Avrohom Yaakov Friedman (fifth Sadigura rebbe)

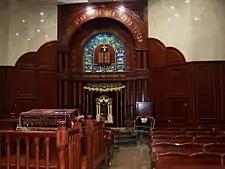
Sadigura "beis medrash" in Bnei Brak

Upon his father's death on 29 Nisan 1979, Friedman became the leader of the Sadigura Hasidim. He was also inducted into the Moetzes Gedolei HaTorah in his father's stead. He retained his father's court on Pinkus Street in Tel Aviv, and established an outreach center there for secular Jewish youth. In 2005 he relocated his court to a large edifice on Gutmacher Street in Bnei Brak.